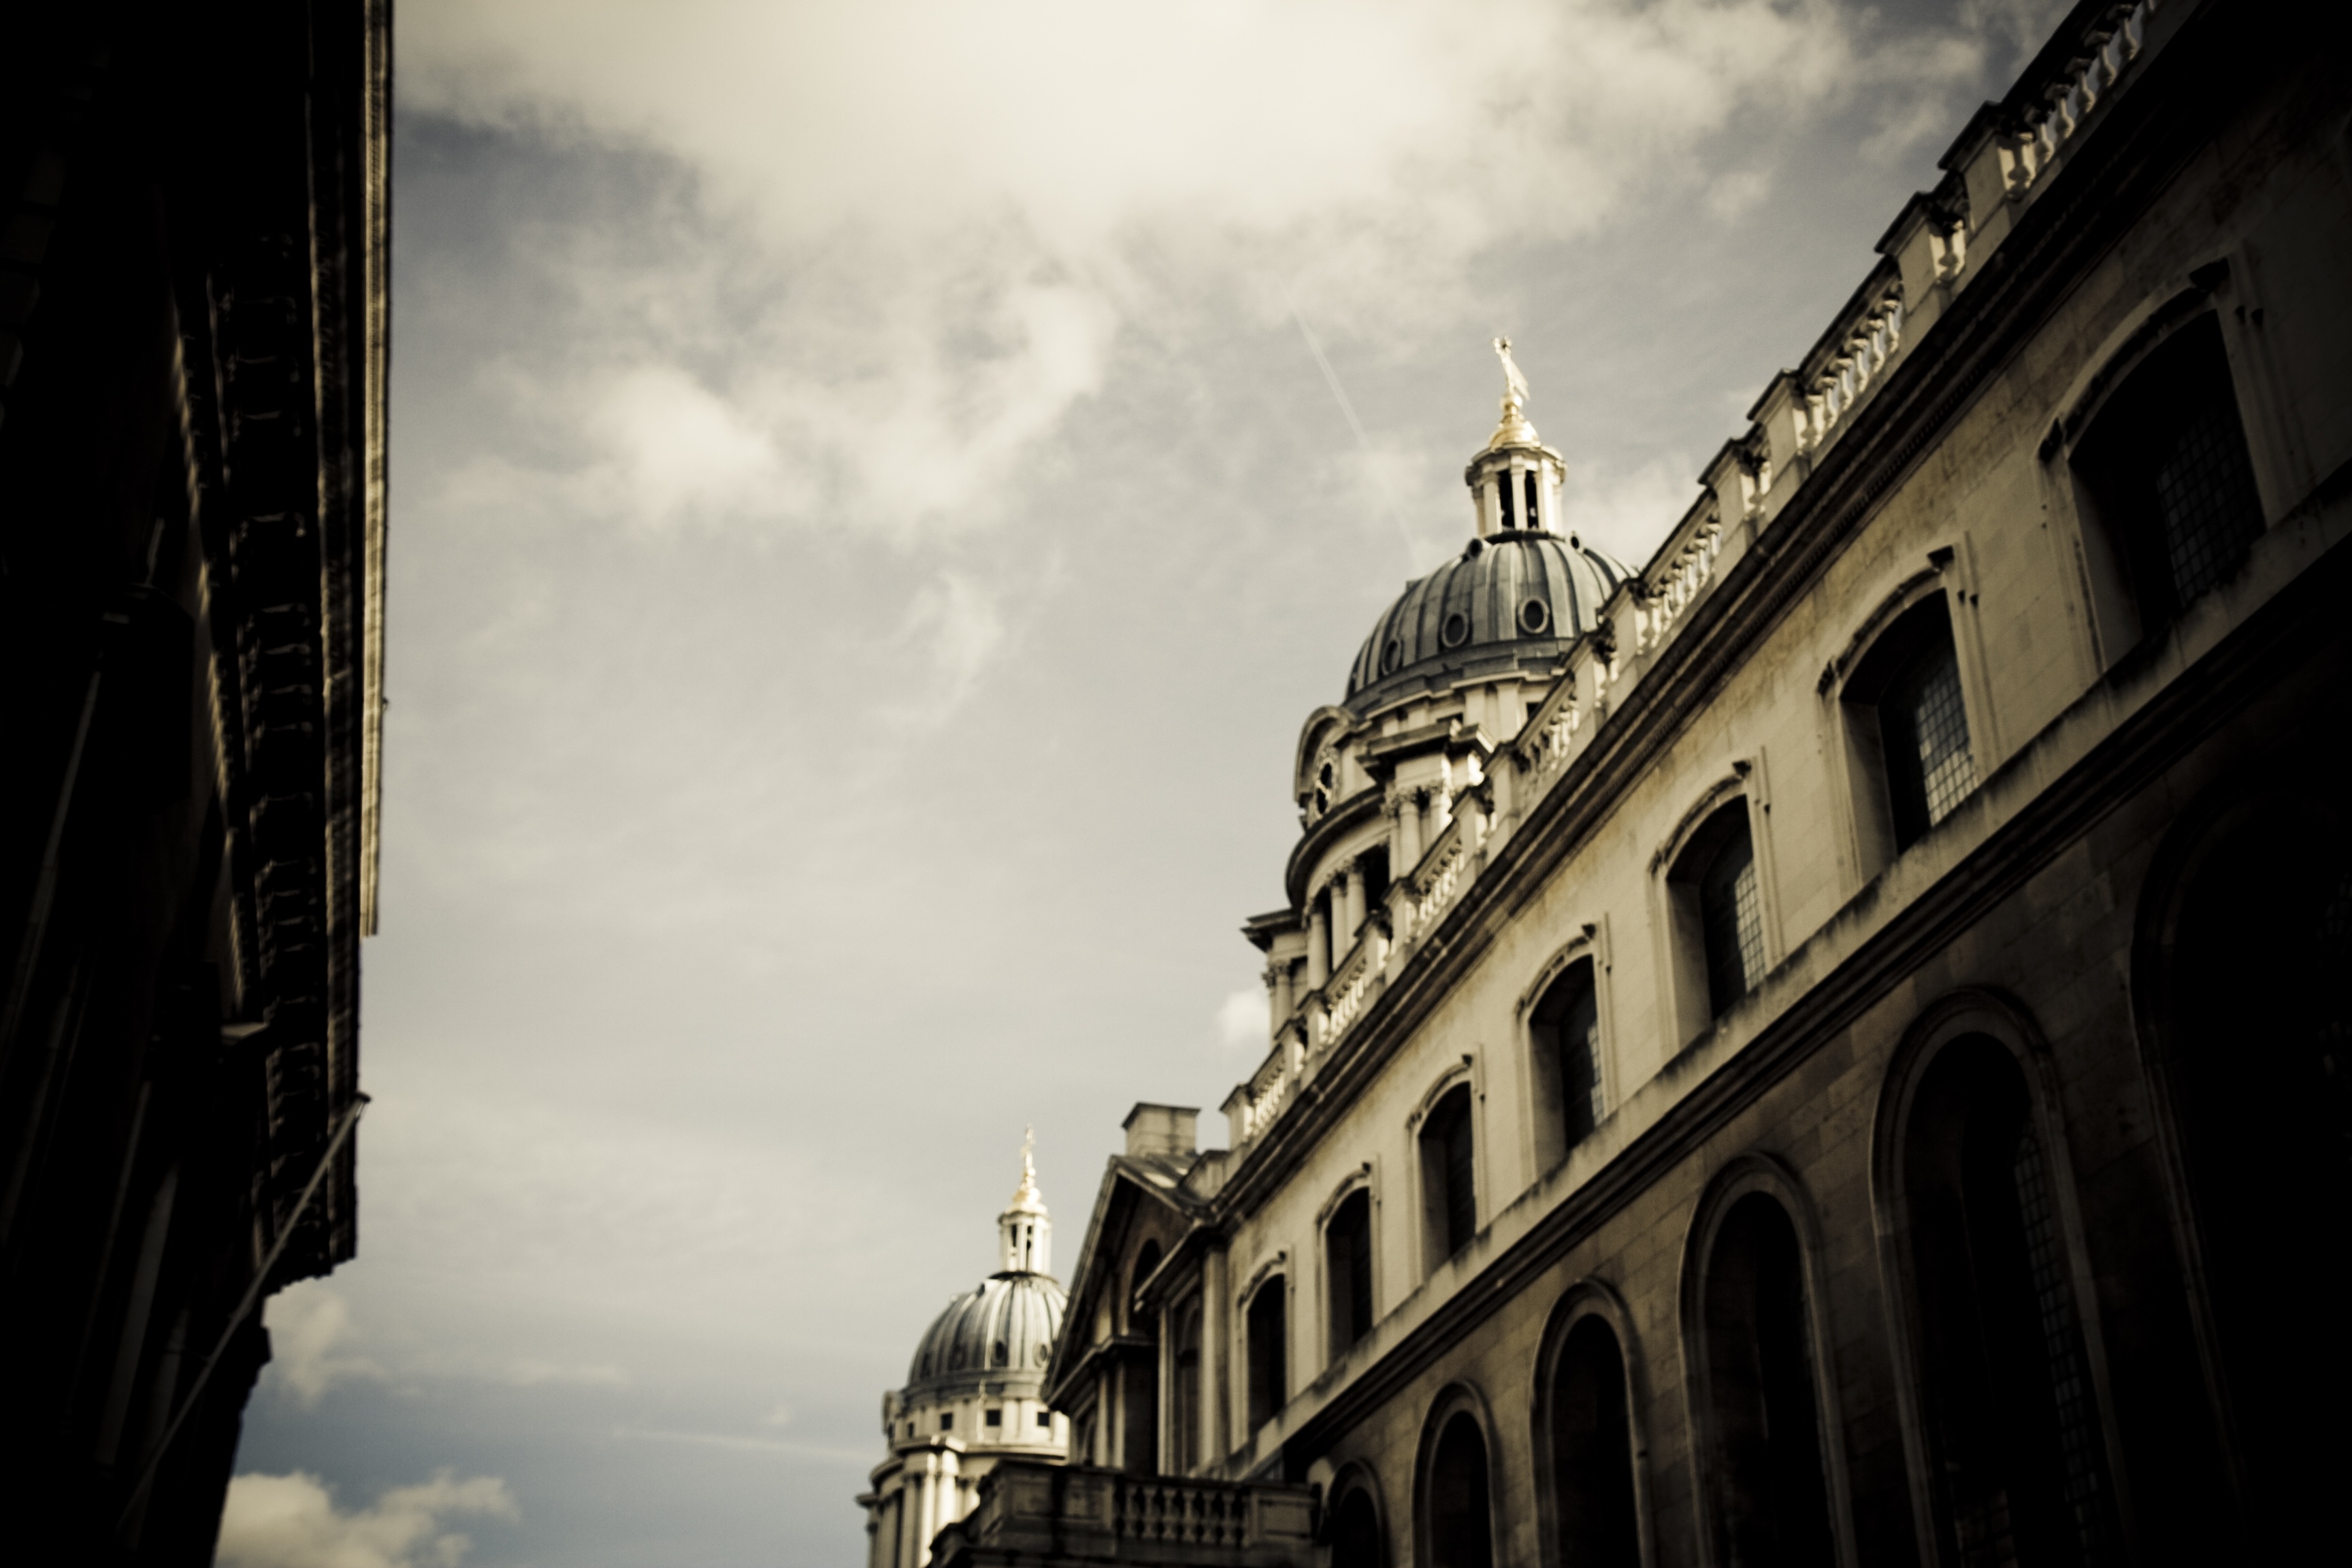
architecture, sky, building, skyscraper, cityscape, europe, evening, reflection, landmark, darkness, monochrome, roman, dome, urban area